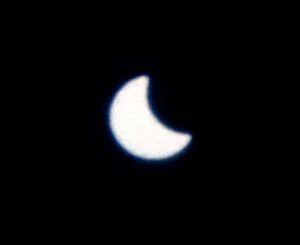
Une éclipse solaire totale a eu lieu le 12 novembre 1966. Elle a été visible en Amérique du Sud.